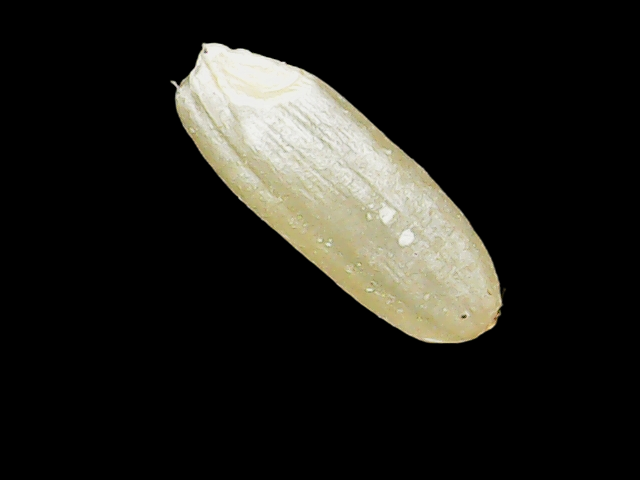
Rice variety: Binadhan17